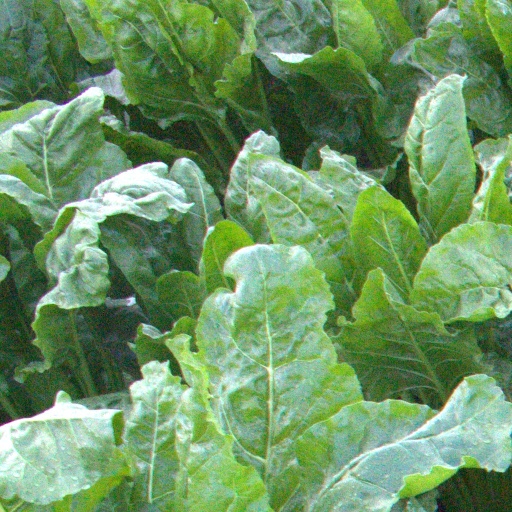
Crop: sugar beet